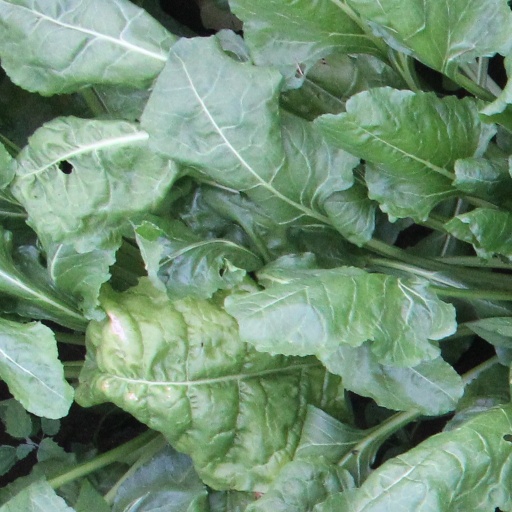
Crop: sugar beet